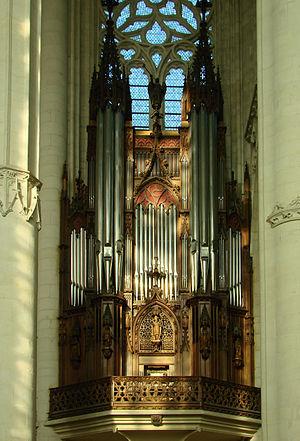
Saint-Nicolas-de-Port (Meurthe-et-Moselle, Lorraine, France), basilique Saint-Nicolas
Cette liste prend en compte les orgues de Lorraine classés uniquement, au titre objet ou immeuble, que ce soit pour leur buffet ou leur partie instrumentale et répertoriés dans la base Palissy des Monuments Historiques Français. La section Reprises recense les modifications les plus importantes. Dans certains cas le classement du buffet intègre également la tribune. À défaut de précision, le classement est réputé acquis au titre objet mais les initiales I.D. signifient au titre Immeuble par Destination et I. au titre Immeuble.
Cet article recense les orgues protégés aux monuments historiques en Lorraine, France.
La basilique Saint-Nicolas de Saint-Nicolas-de-Port est une imposante église située à Saint-Nicolas-de-Port dans le département de Meurthe-et-Moselle, en région Grand Est, à quelques kilomètres au sud de Nancy.